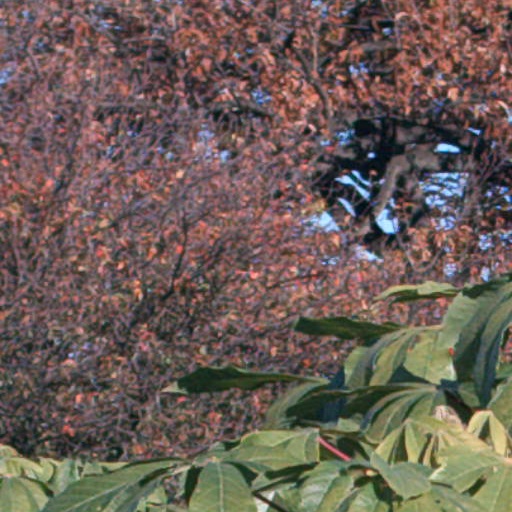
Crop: cassava